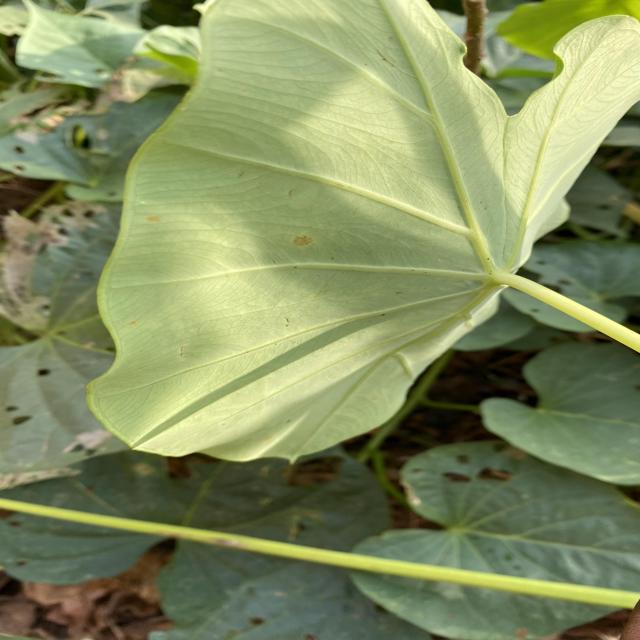
Label: Early_Blight